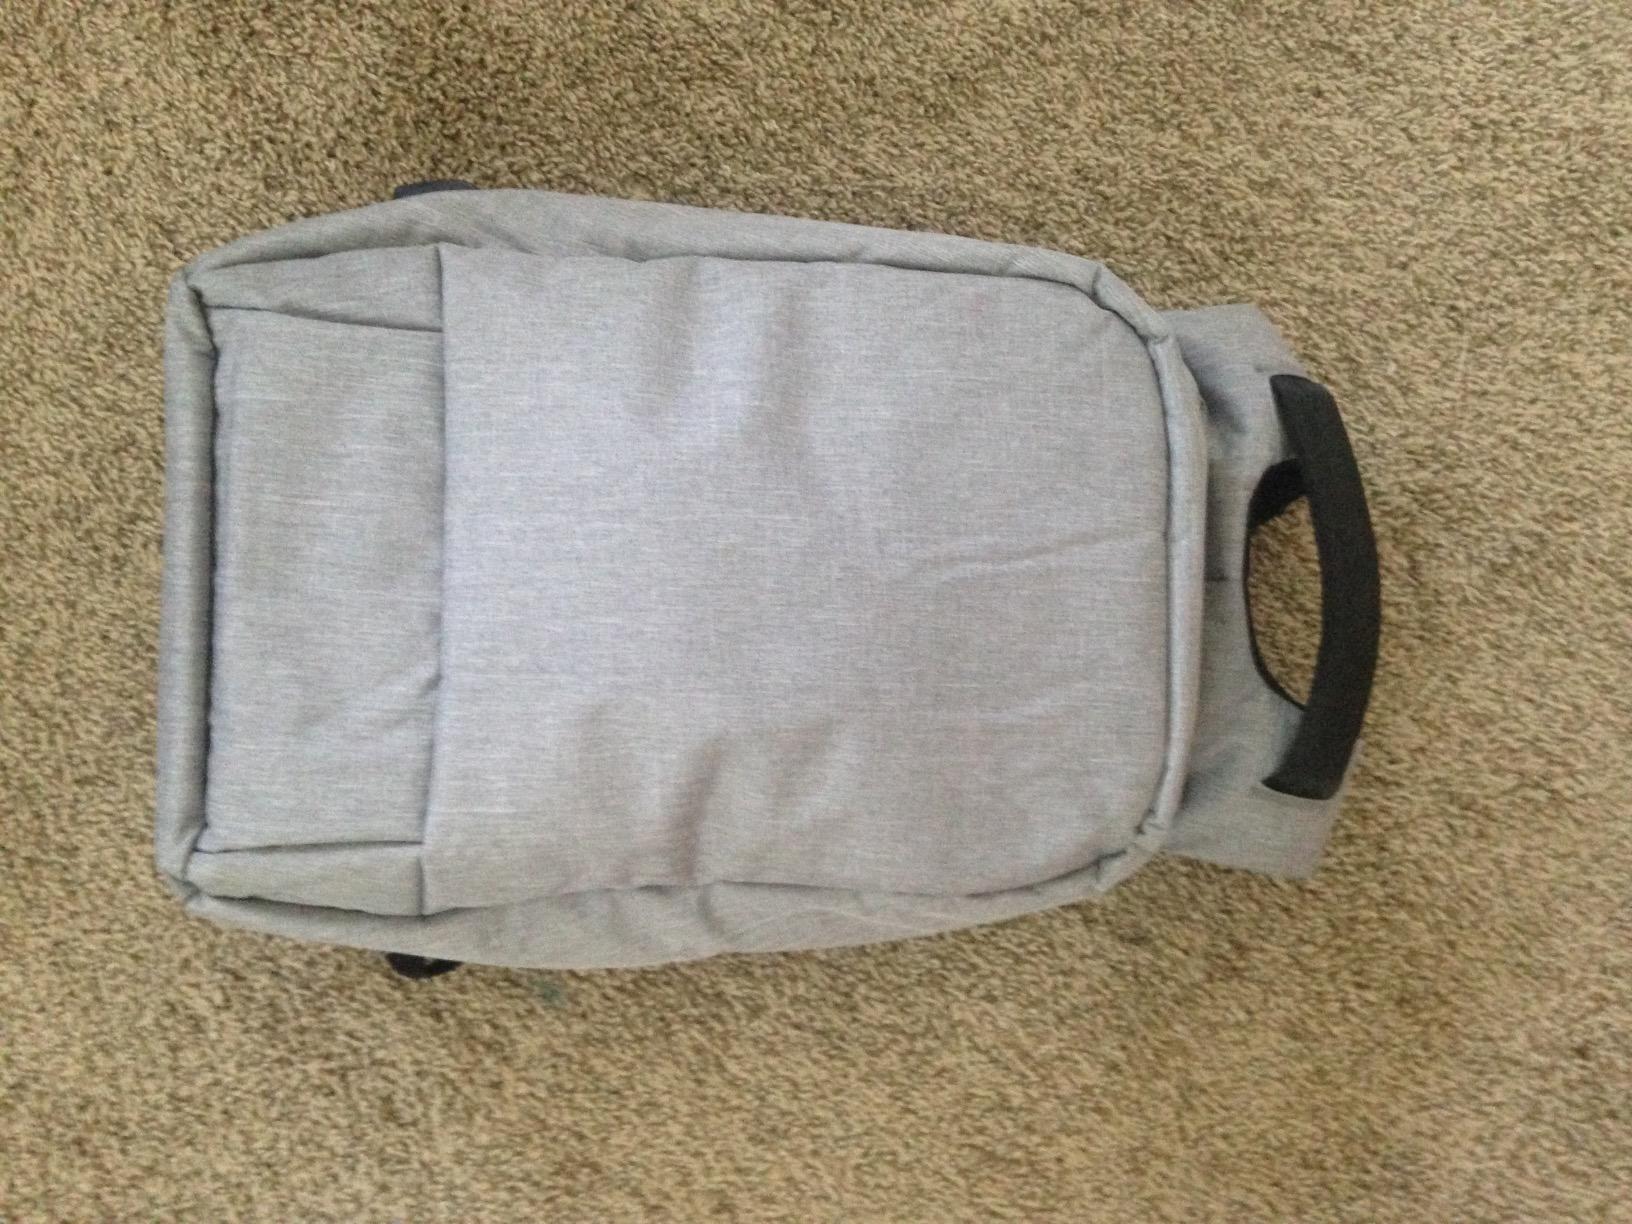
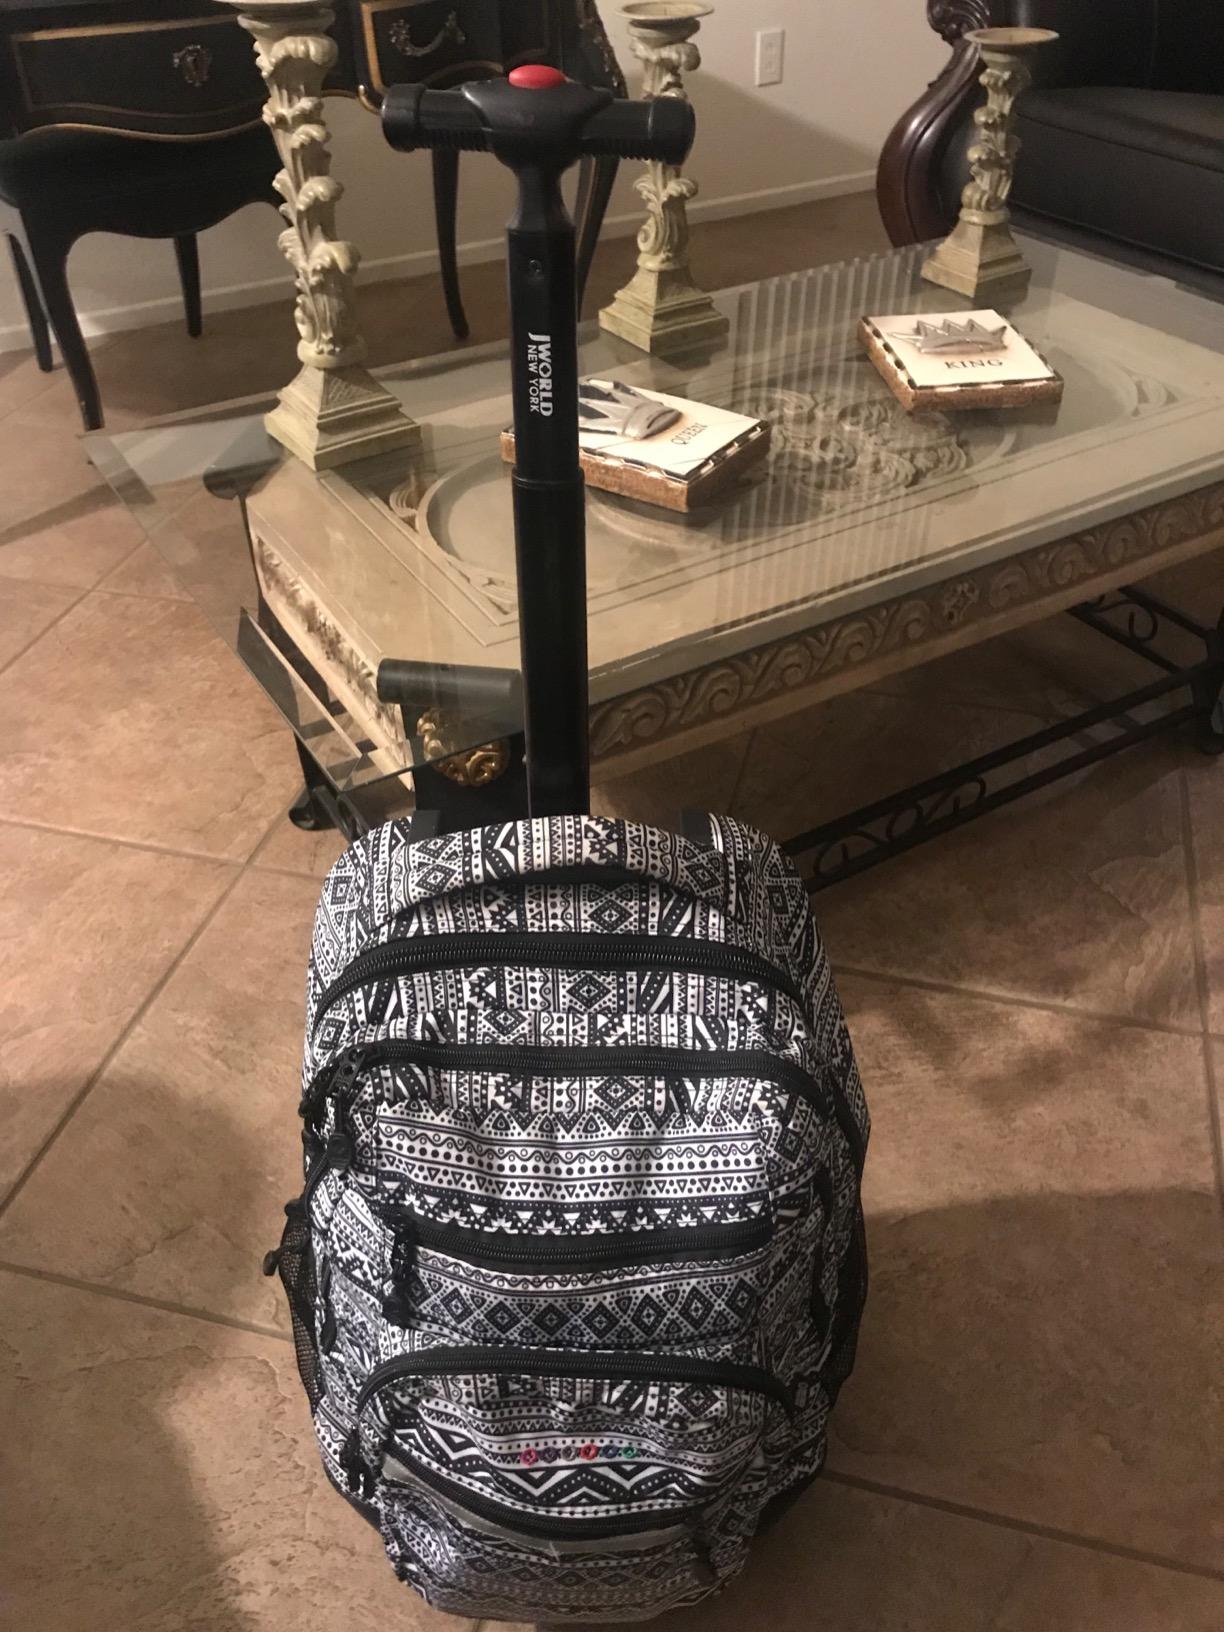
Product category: bag
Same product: no